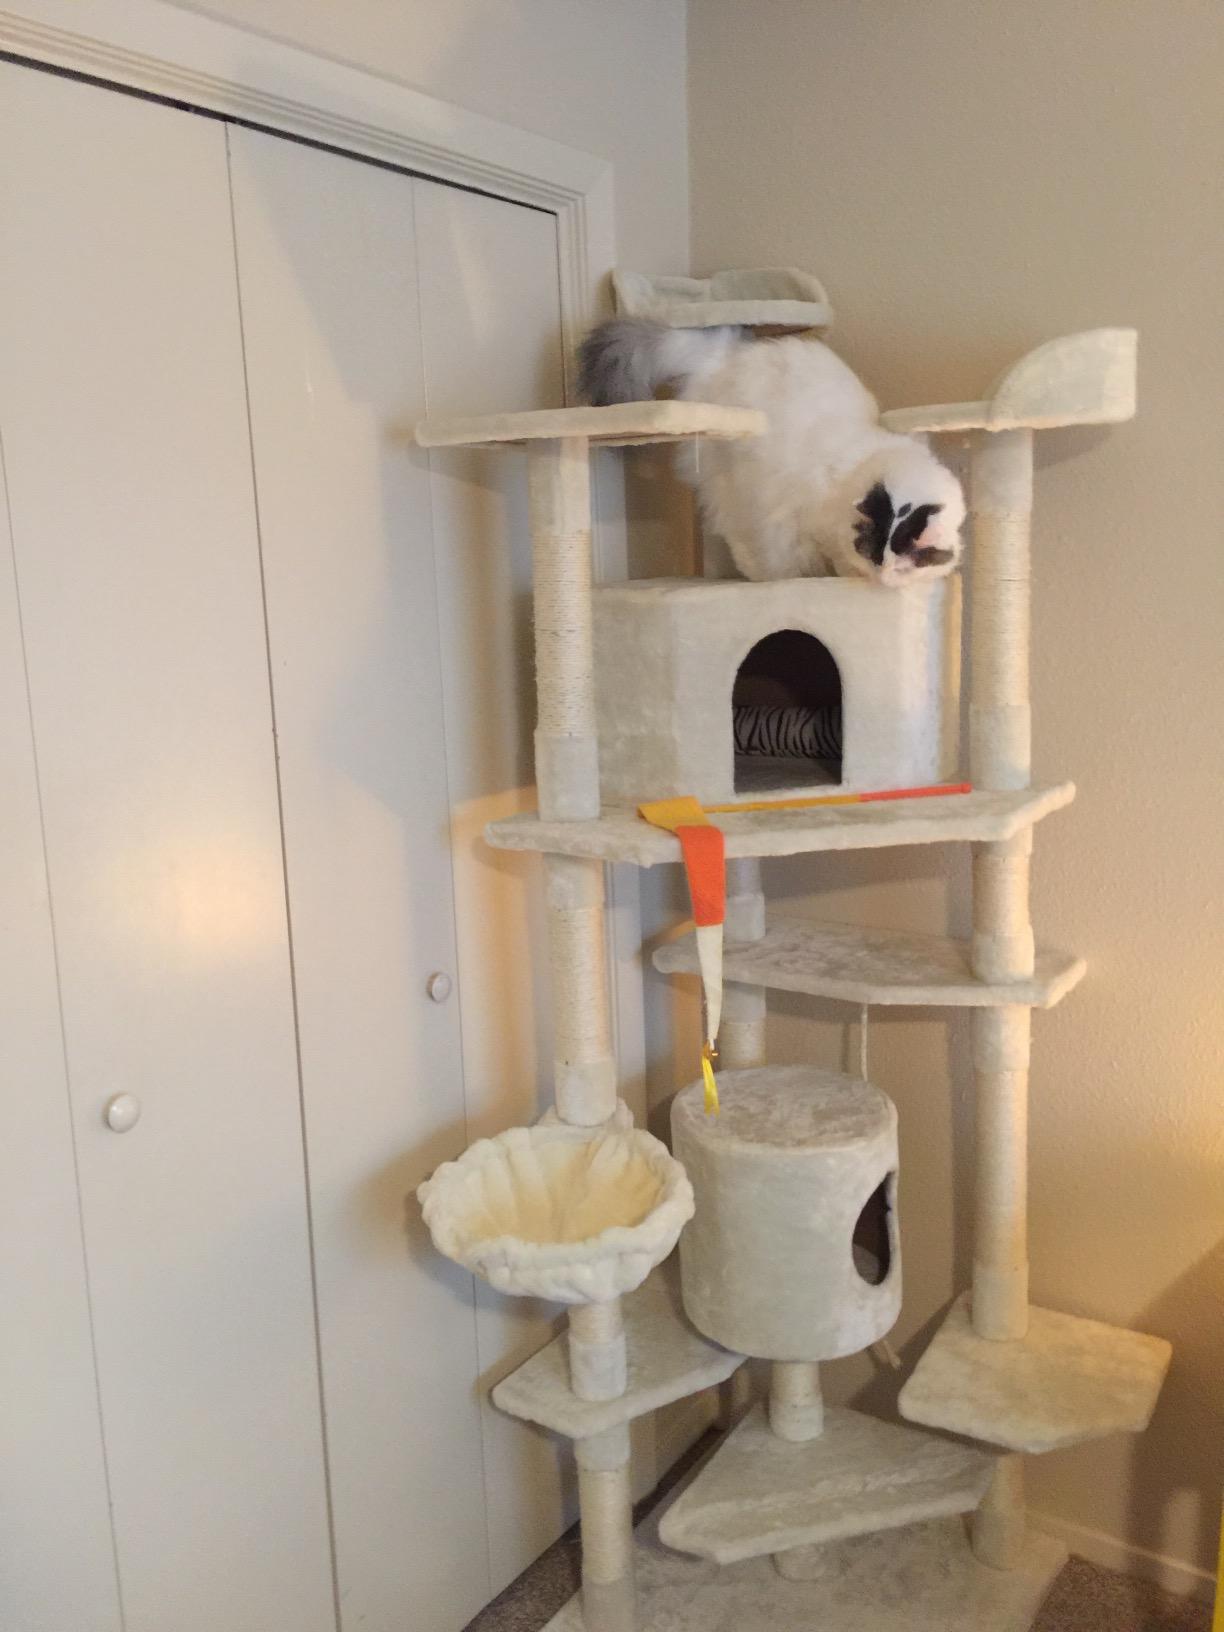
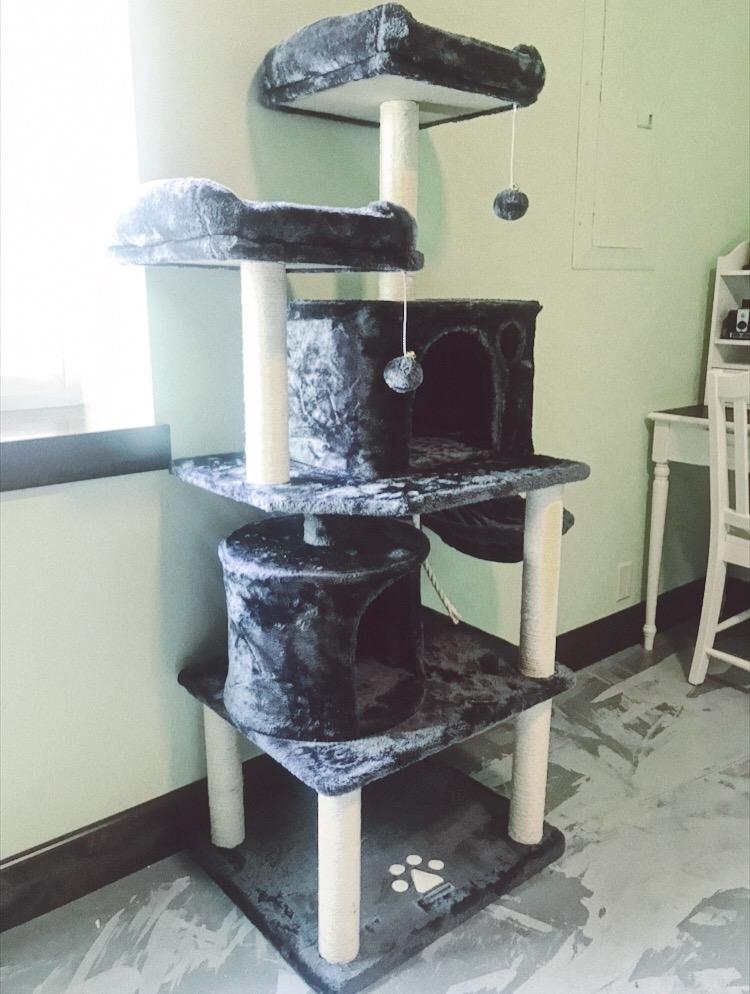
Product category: items_cat tree
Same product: no